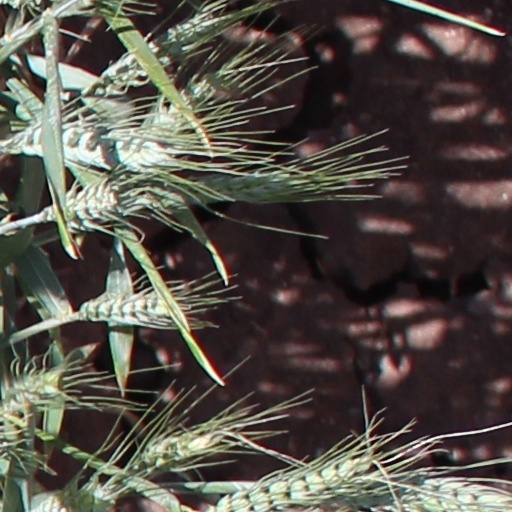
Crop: wheat